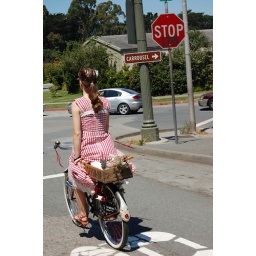
Here's the girl in gingham. Her bike is awesomely retro, with a little wooden crate attached to the back.